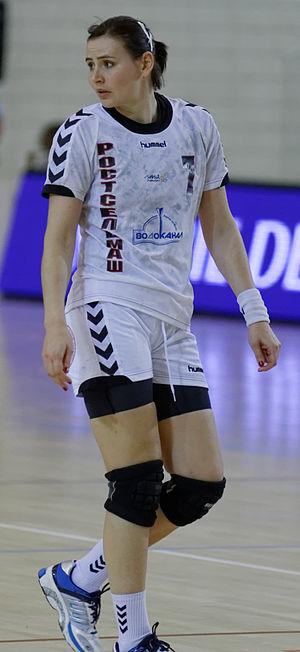
Maïa Andreïevna Petrova, née le 28 mai 1982 à Volgograd, est une joueuse internationale russe de handball. En 2016, elle est championne olympique avec la Russie.